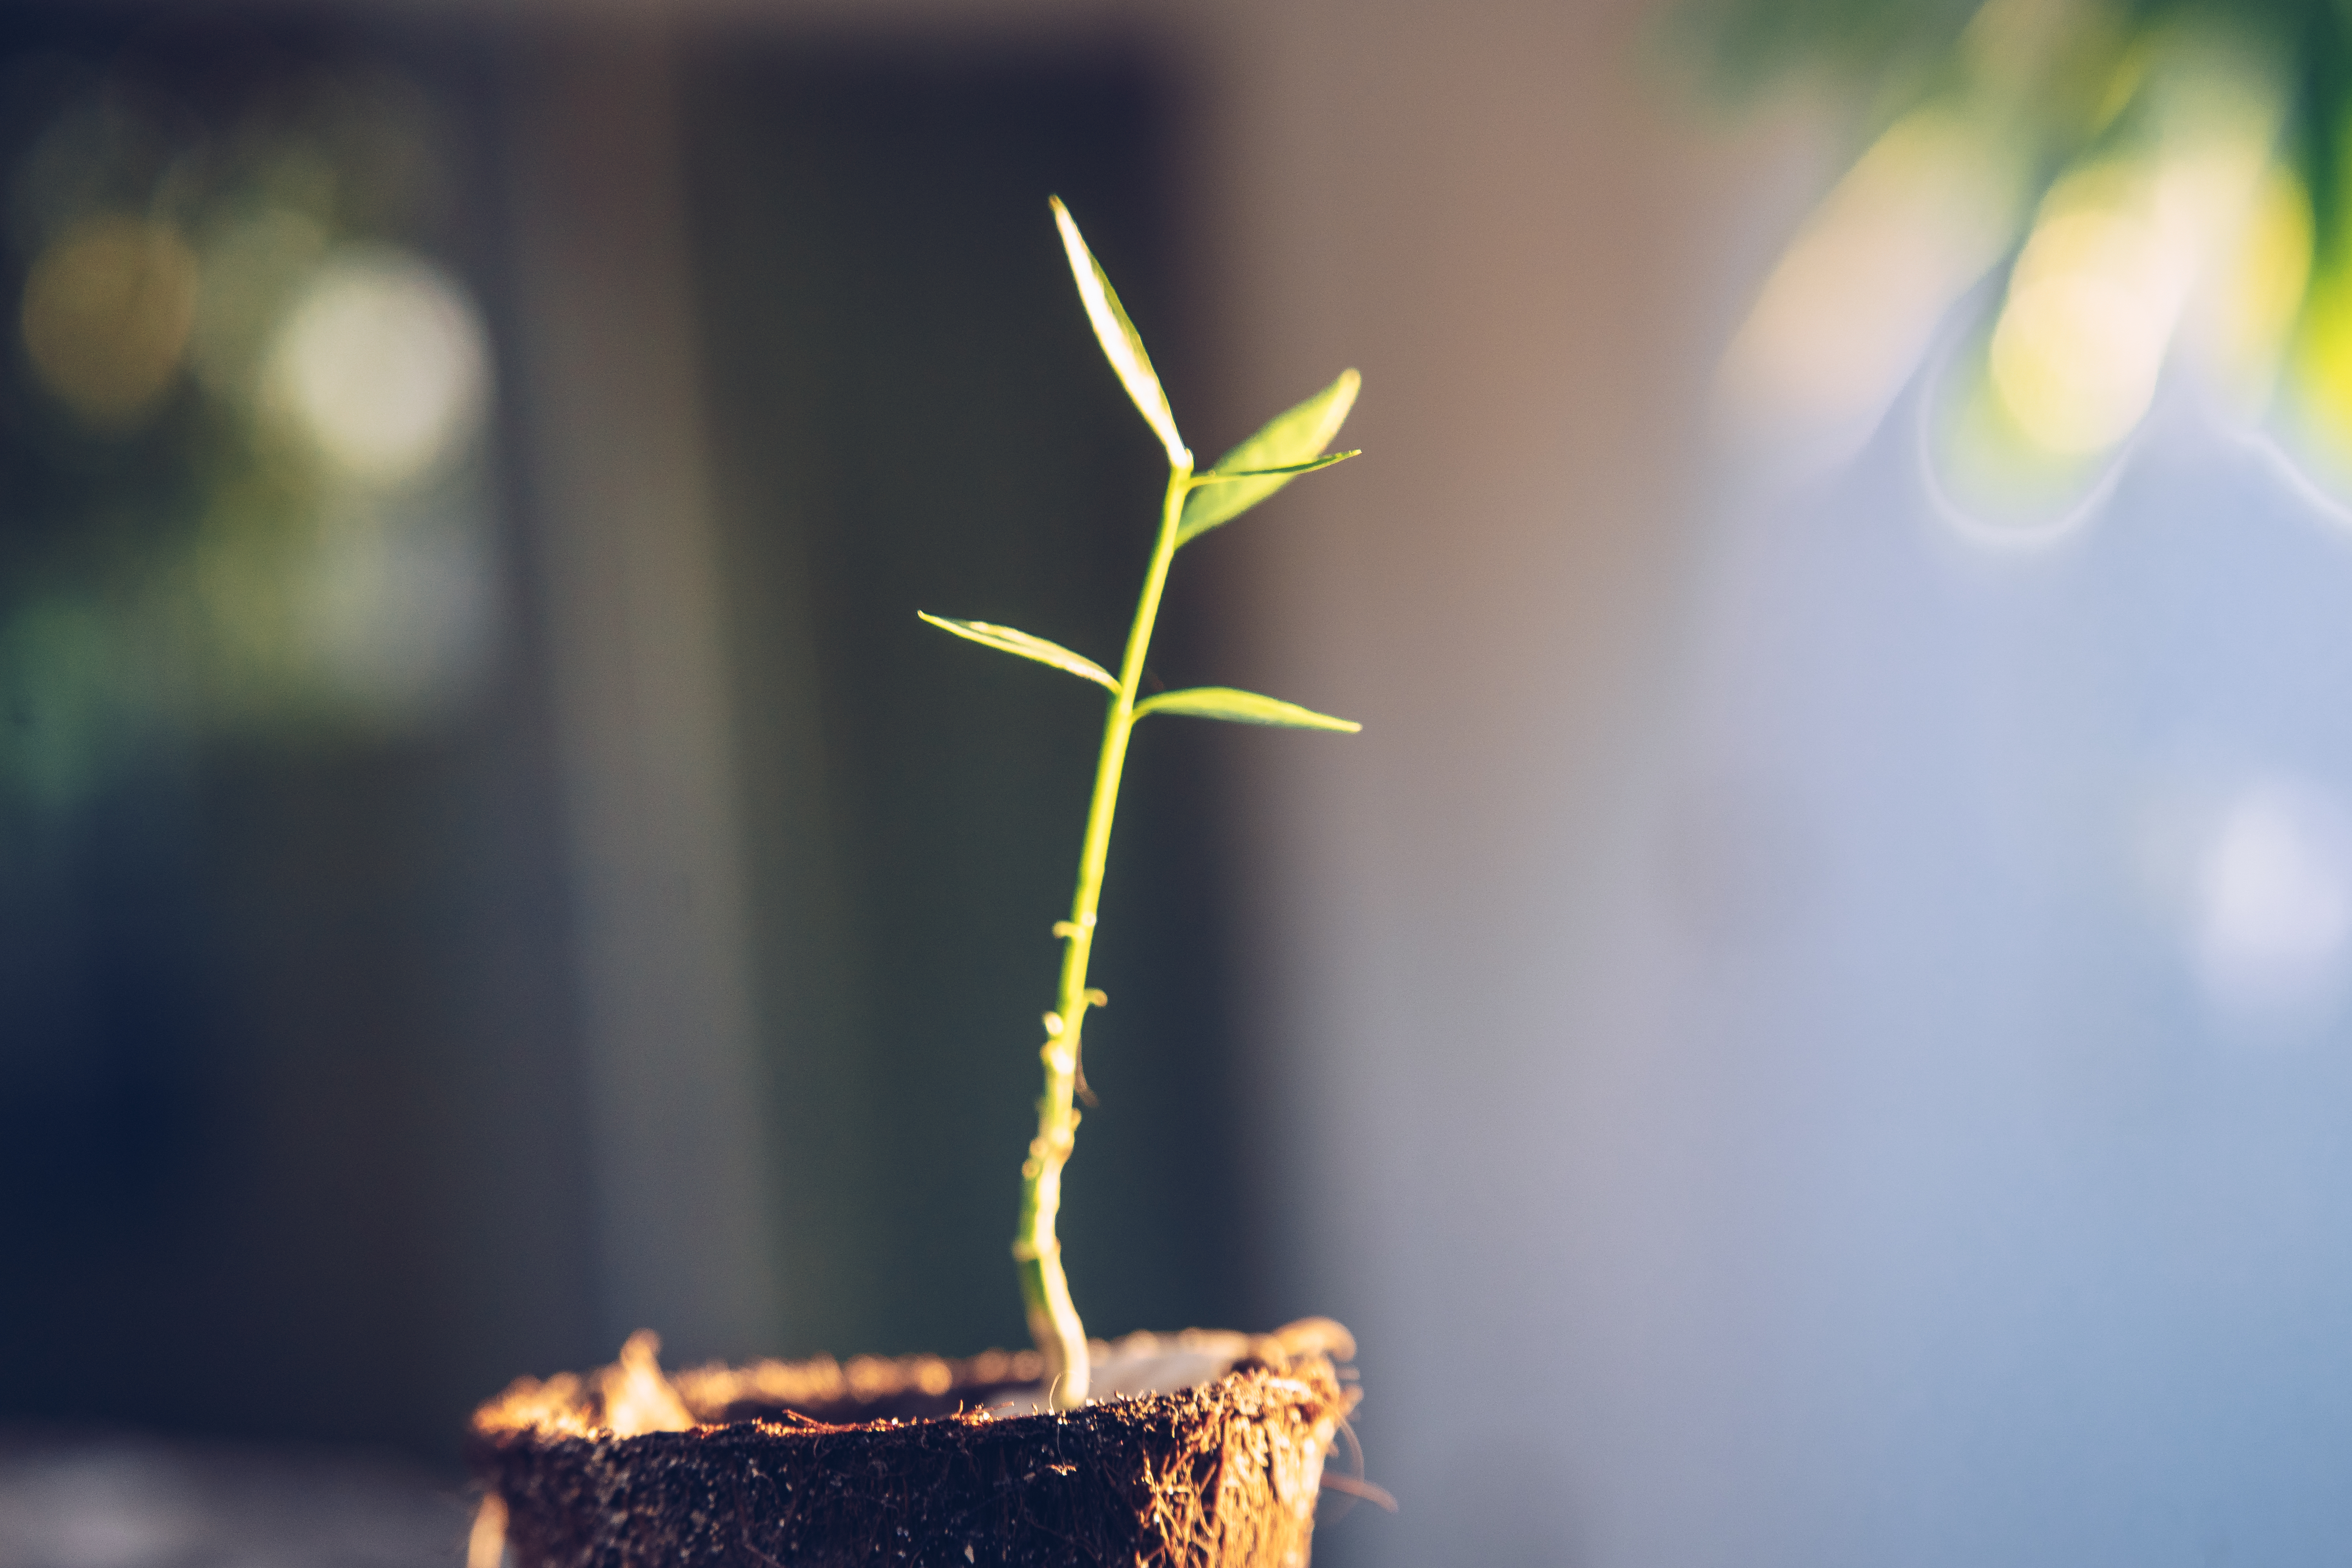
agriculture, flower, background, beautiful, blooming, branch, bright, bud, closeup, colorful, diet, farm, flora, food, fresh, garden, good health, green, grow, growth, healthy, healthy food, isolated, leaf, leaves, life, meadow, natural, nature, new, organic, organic food, organic vegetables, outdoor, phak wan pa, plant, rural, season, seedling, small, soil, spring, sprout, stem, summer, sunlight, sweet vegetable, tree, vegetables, vitamins, yellow, light, twig, houseplant, plant stem, close up, flowerpot, grass, photography, wood, trunk, macro photography, thorns, spines, and prickles